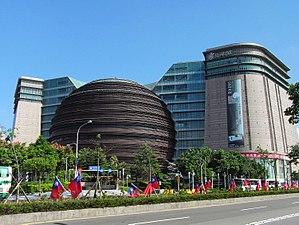
Les attractions touristiques populaires de Taïwan sont les suivantes :